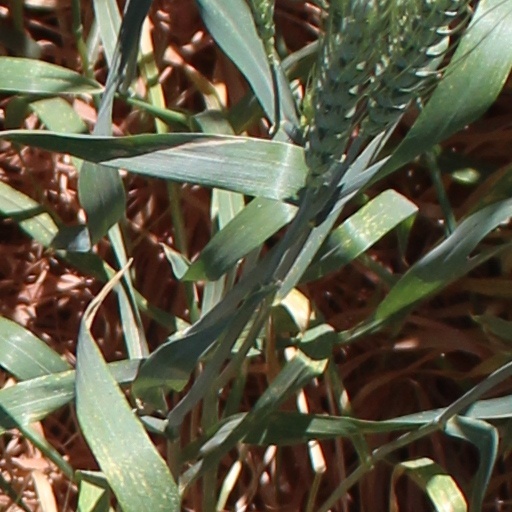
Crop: wheat